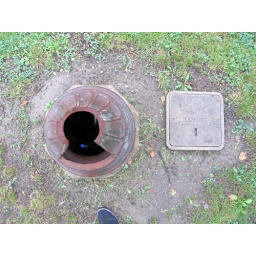
The base of an old street lamp. I chose this shot because my shoe is in it.